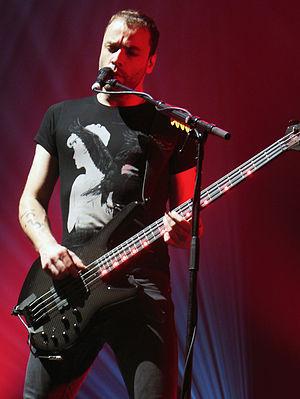
Christopher Tony Wolstenholme, né le 2 décembre 1978 à Rotherham, est le bassiste du groupe de rock britannique Muse. Multi-instrumentiste, il joue également occasionnellement sur certaines chansons des parties de guitare, clavier, batterie, percussions ou d'harmonica. En studio comme en concert, il assure les parties de chœurs.